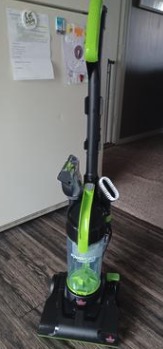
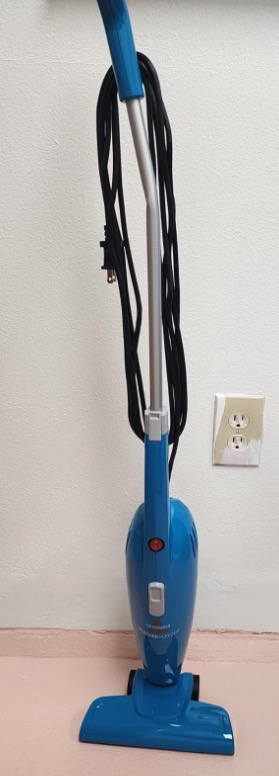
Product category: items_vacuum
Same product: no